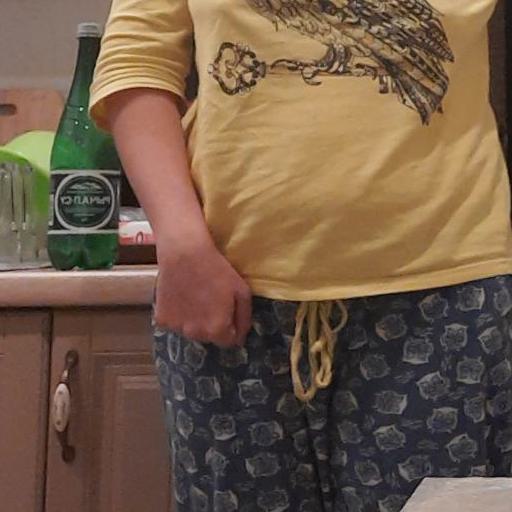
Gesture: no_gesture